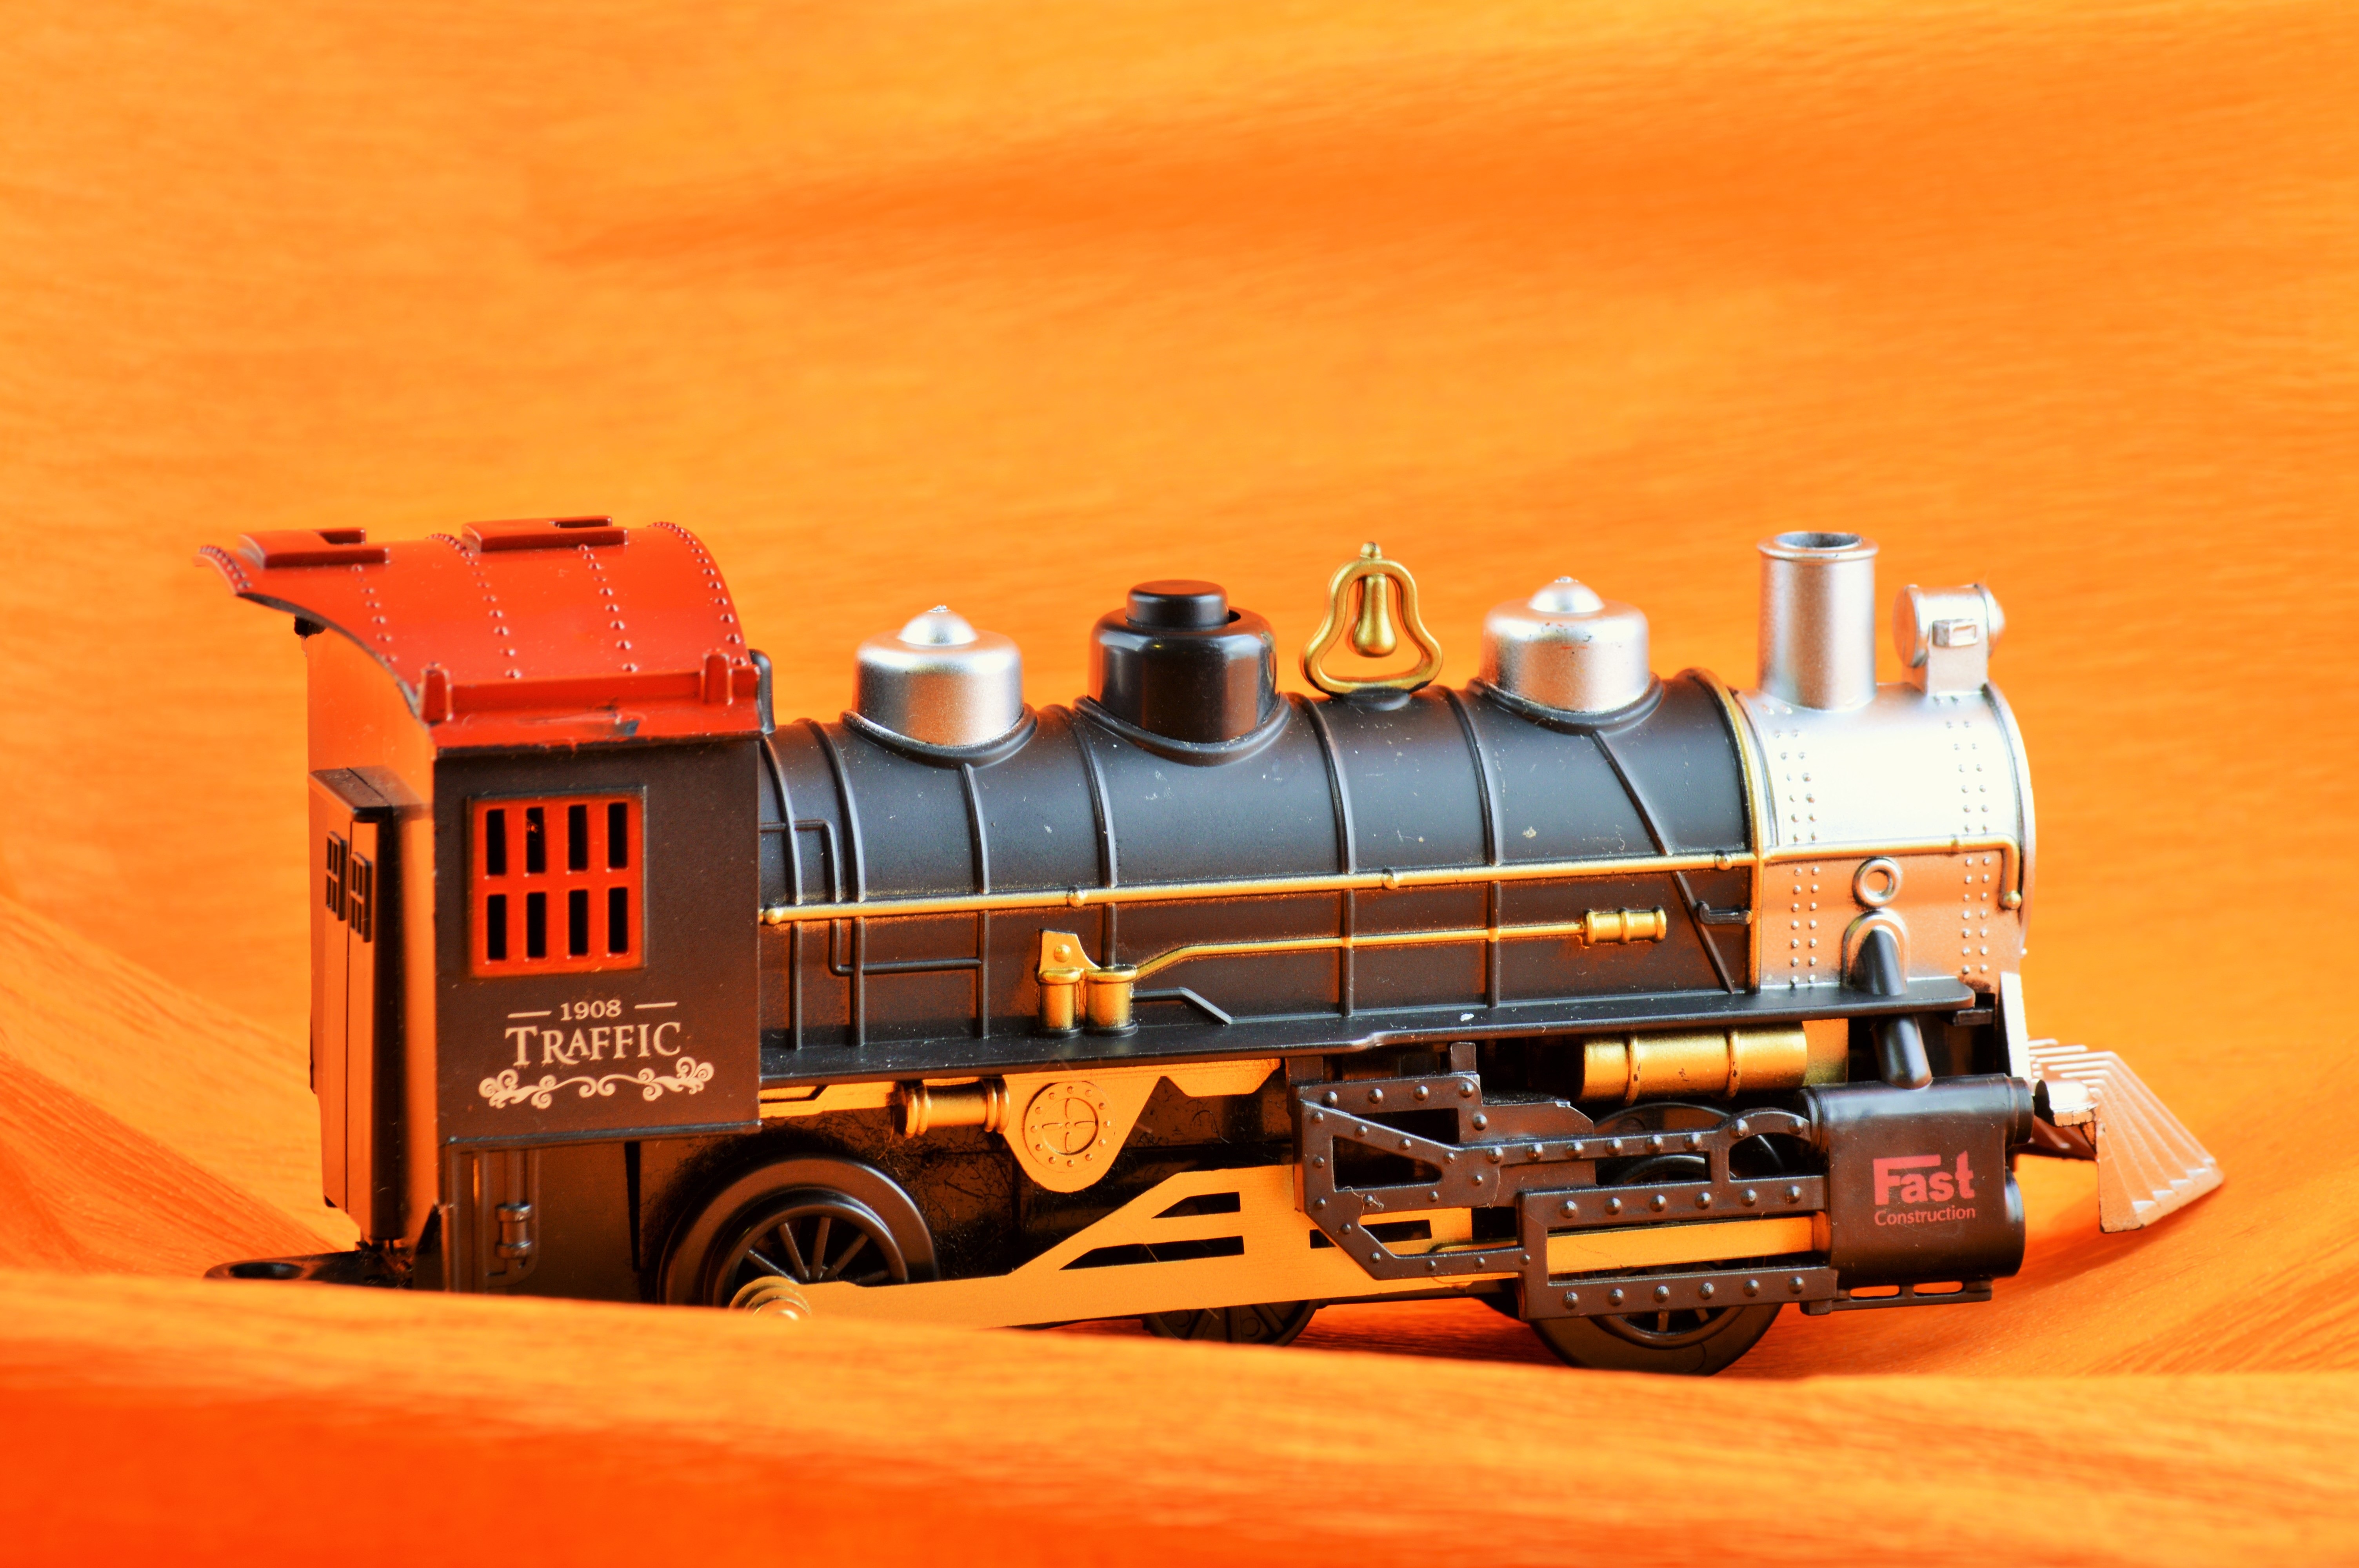
steam, train, transport, vehicle, toy, children, locomotive, steam engine, land vehicle, scale model, lkomotiv